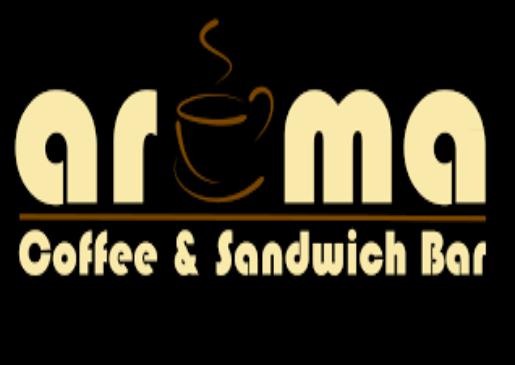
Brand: Aroma Cafe
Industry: Food